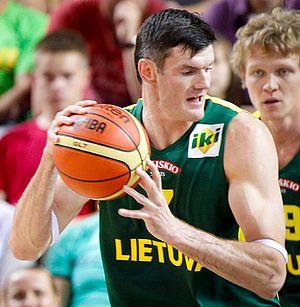
Darjuš Lavrinovič, né le 1ᵉʳ novembre 1979 à Vilnius, est un joueur lituanien de basket-ball d'origine polonaise. Il est le frère jumeau de Kšyštof Lavrinovič, qui est également joueur de basket-ball. Les deux jouent essentiellement au poste de pivot et font partie de l'équipe de Lituanie.